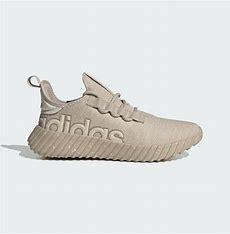
Brand: Adidas
Model: Kaptir